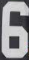
Number: 6